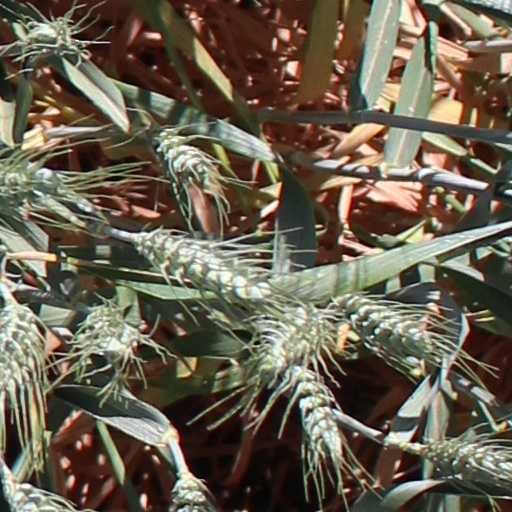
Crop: wheat